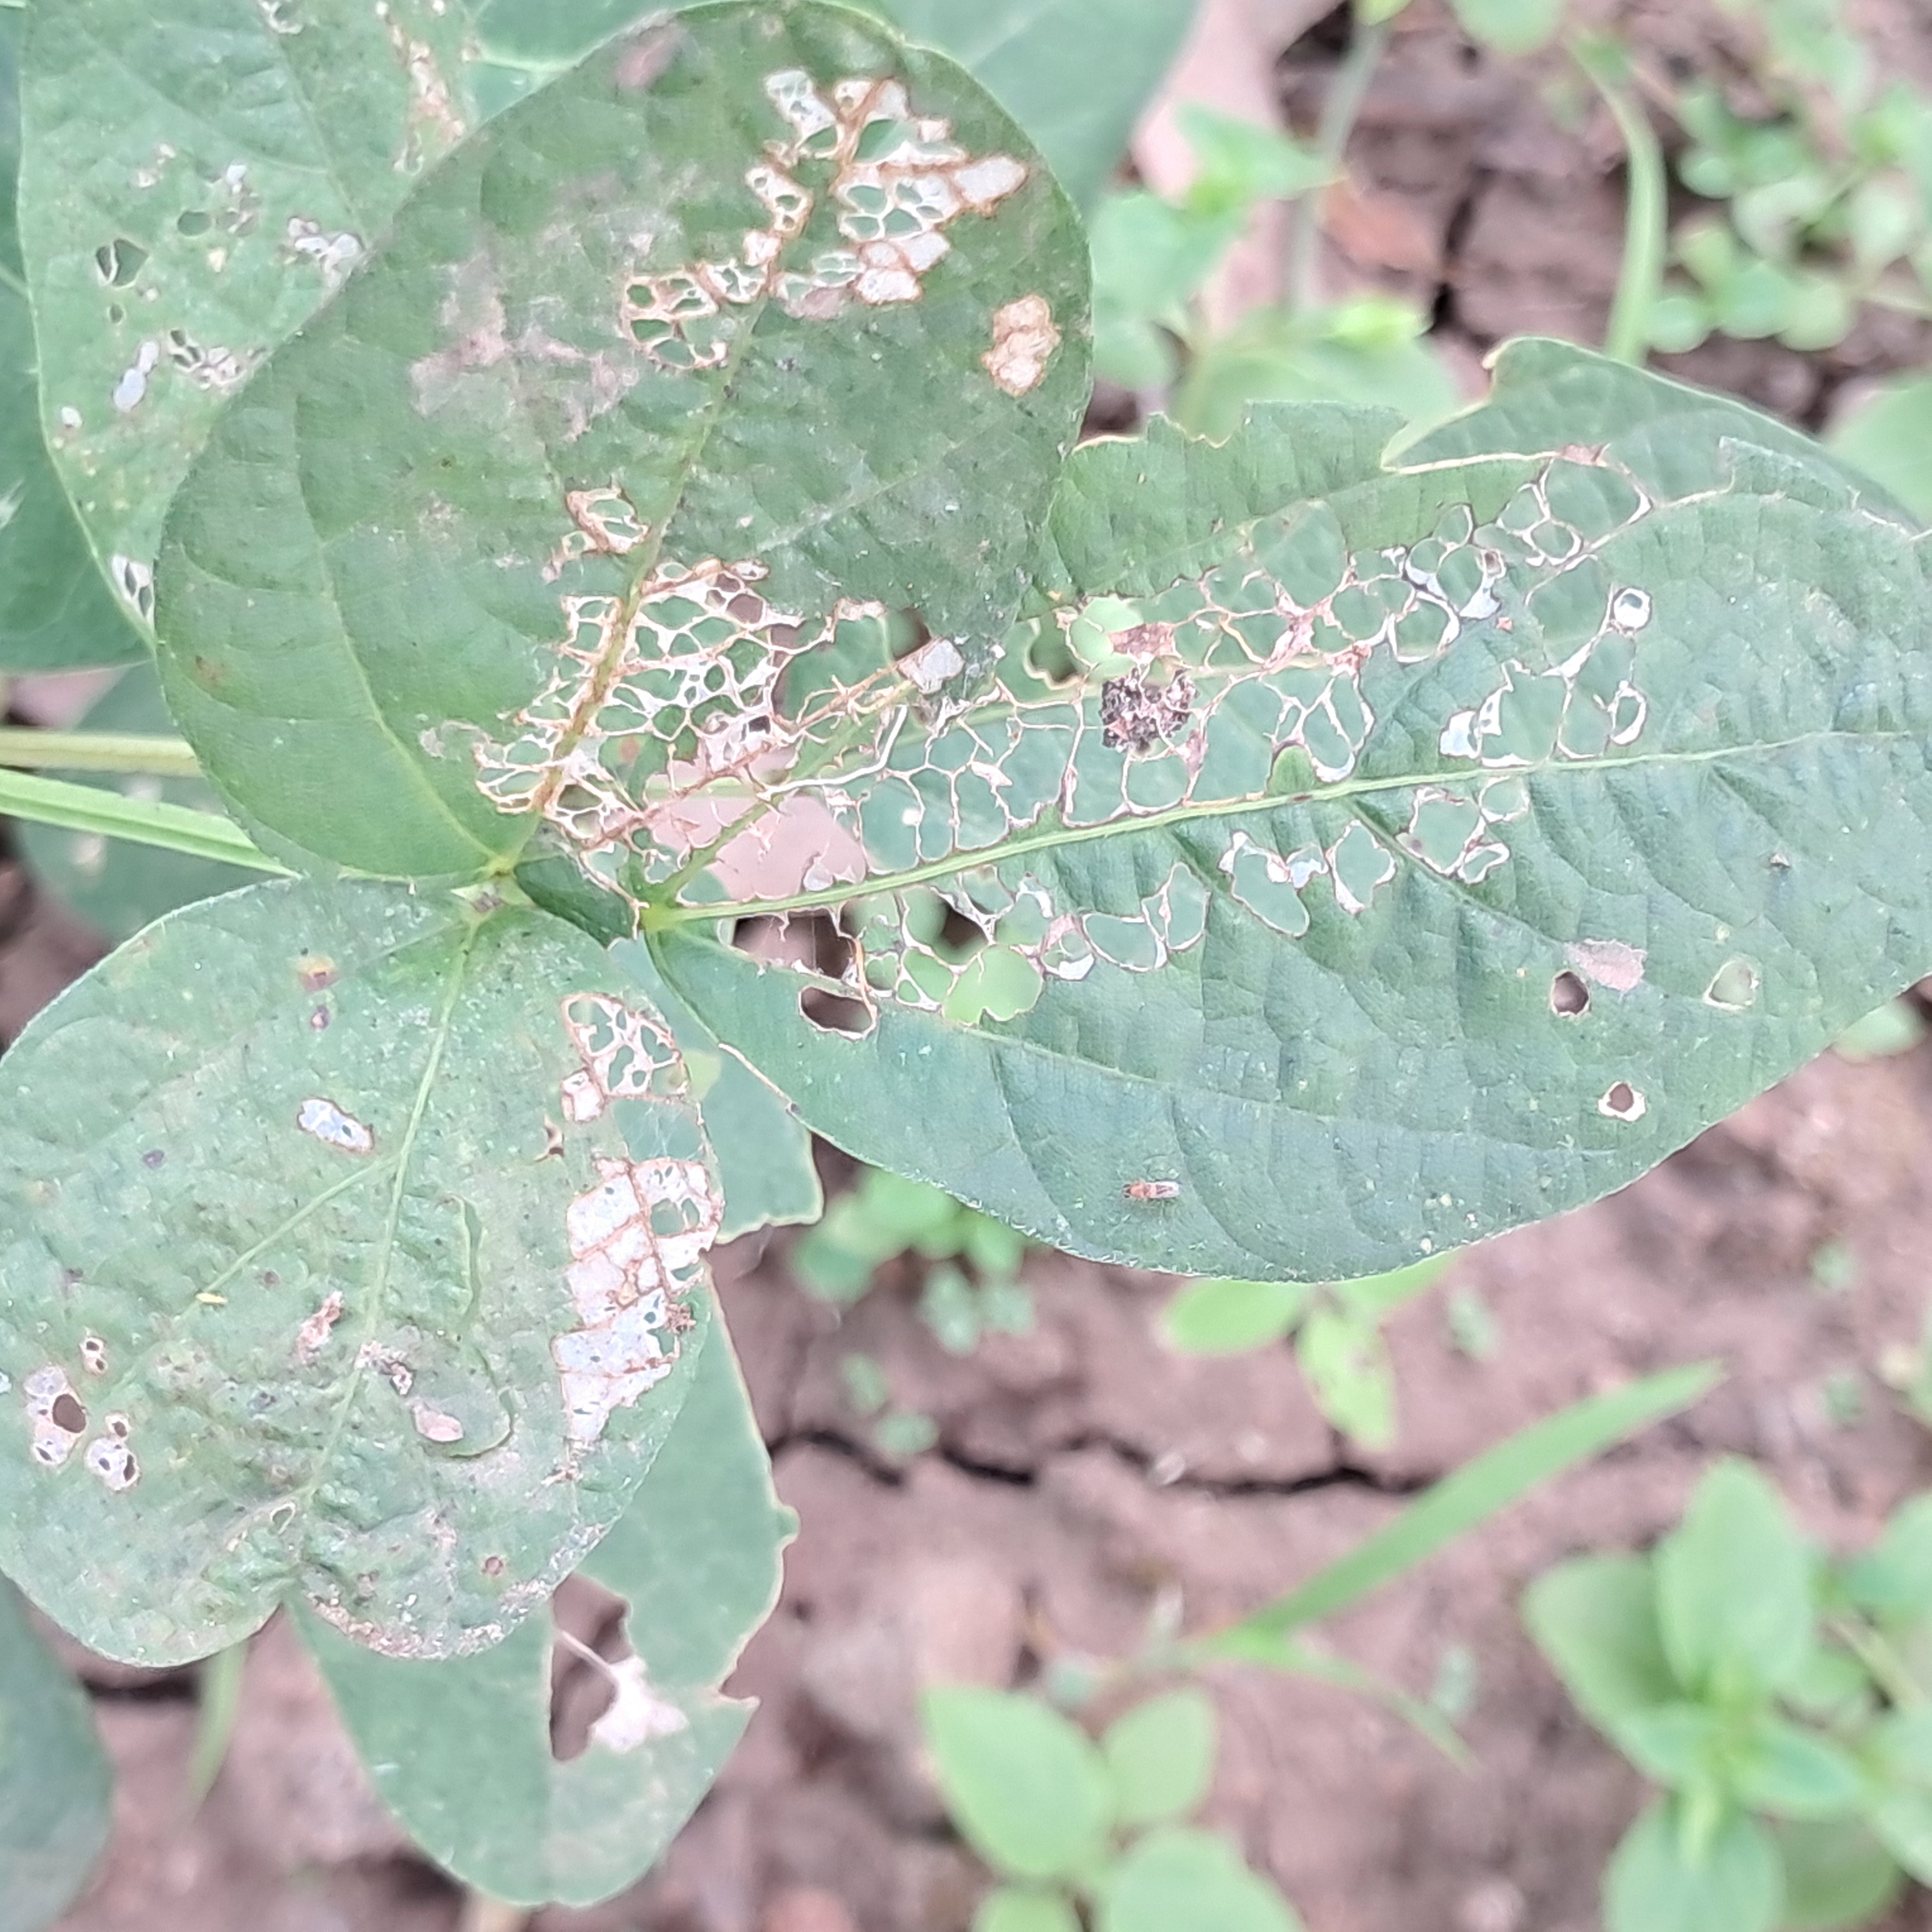
Label: Caterpillar_Semilooper_Pest